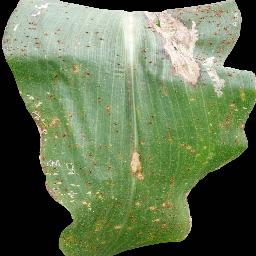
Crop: corn
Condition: (maize)_common_rust